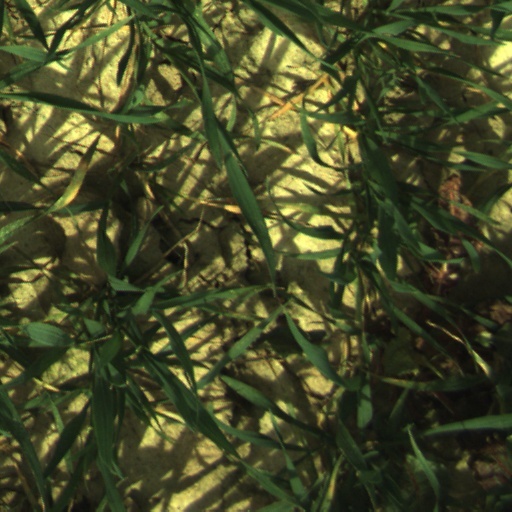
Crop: wheat